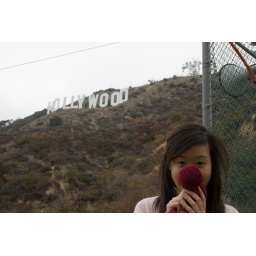
bay with her red hat in Hollywood